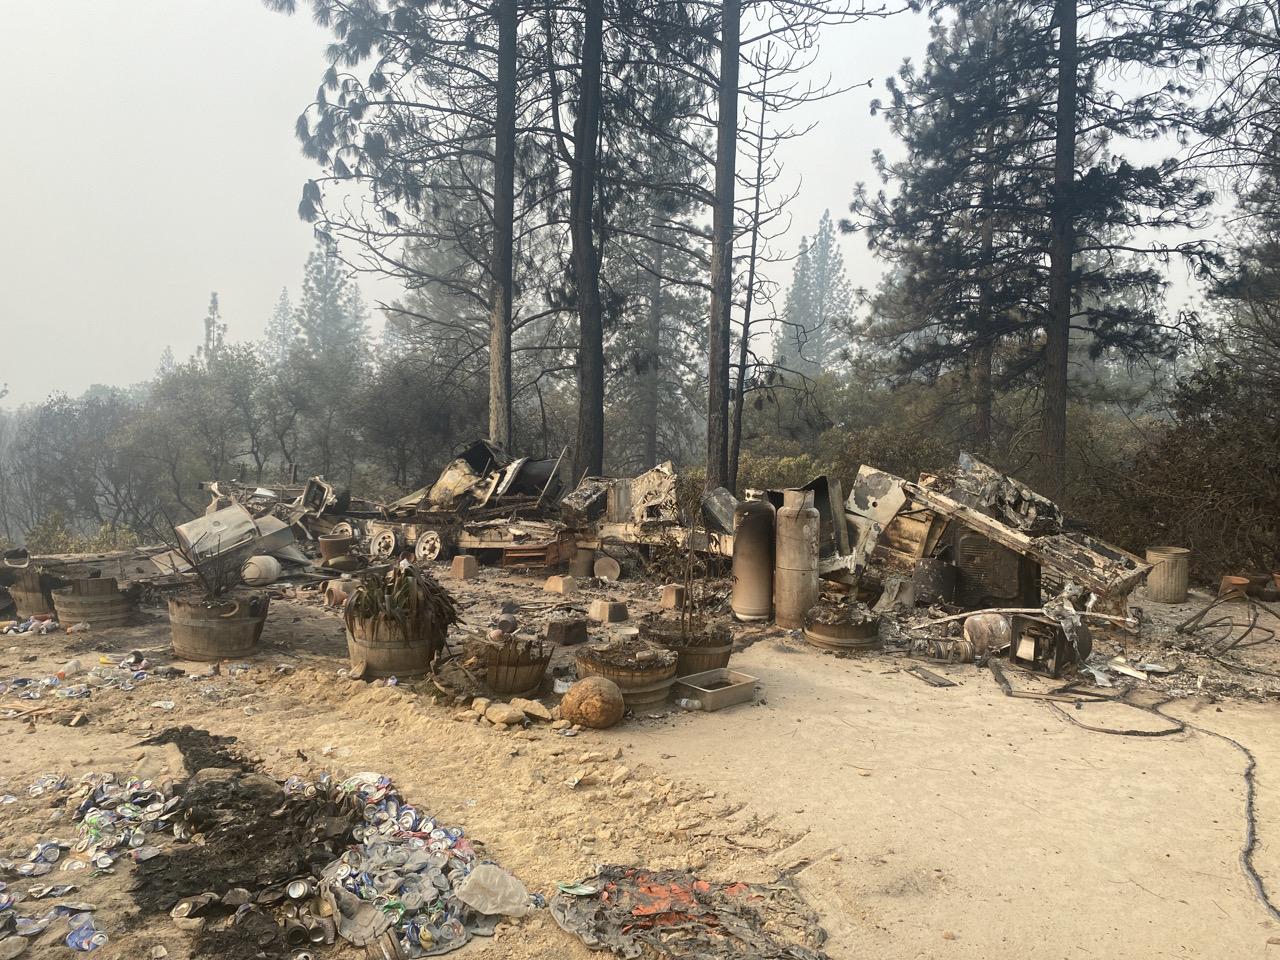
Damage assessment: destroyed